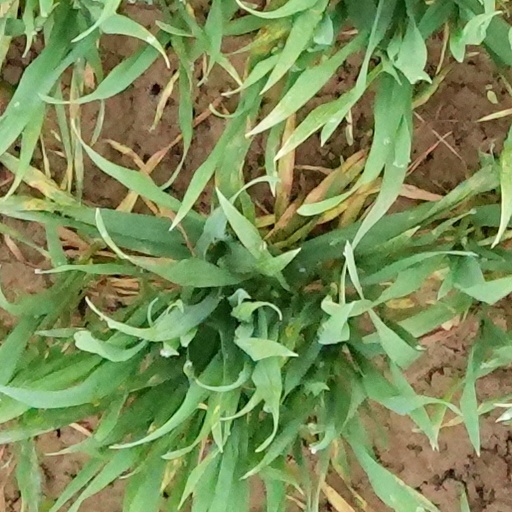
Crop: wheat